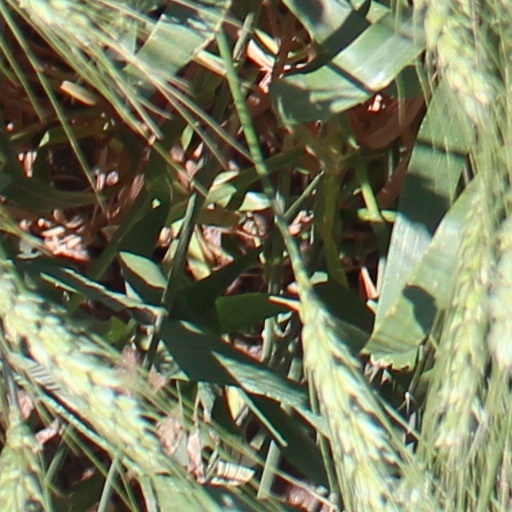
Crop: wheat